Richard Reynolds (ironmaster)

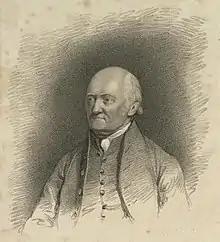
Richard Reynolds, by Henry Hoppner Meyer

Richard Reynolds (November 1735 – 10 September 1816) was an ironmaster, a partner in the ironworks in Coalbrookdale, Shropshire, at a significant time in the history of iron production. He was a Quaker and philanthropist.